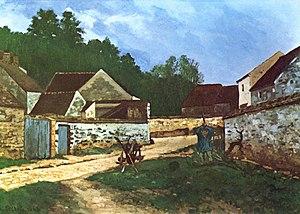
Bourron-Marlotte est une commune française située dans le département de Seine-et-Marne en région Île-de-France.